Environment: real
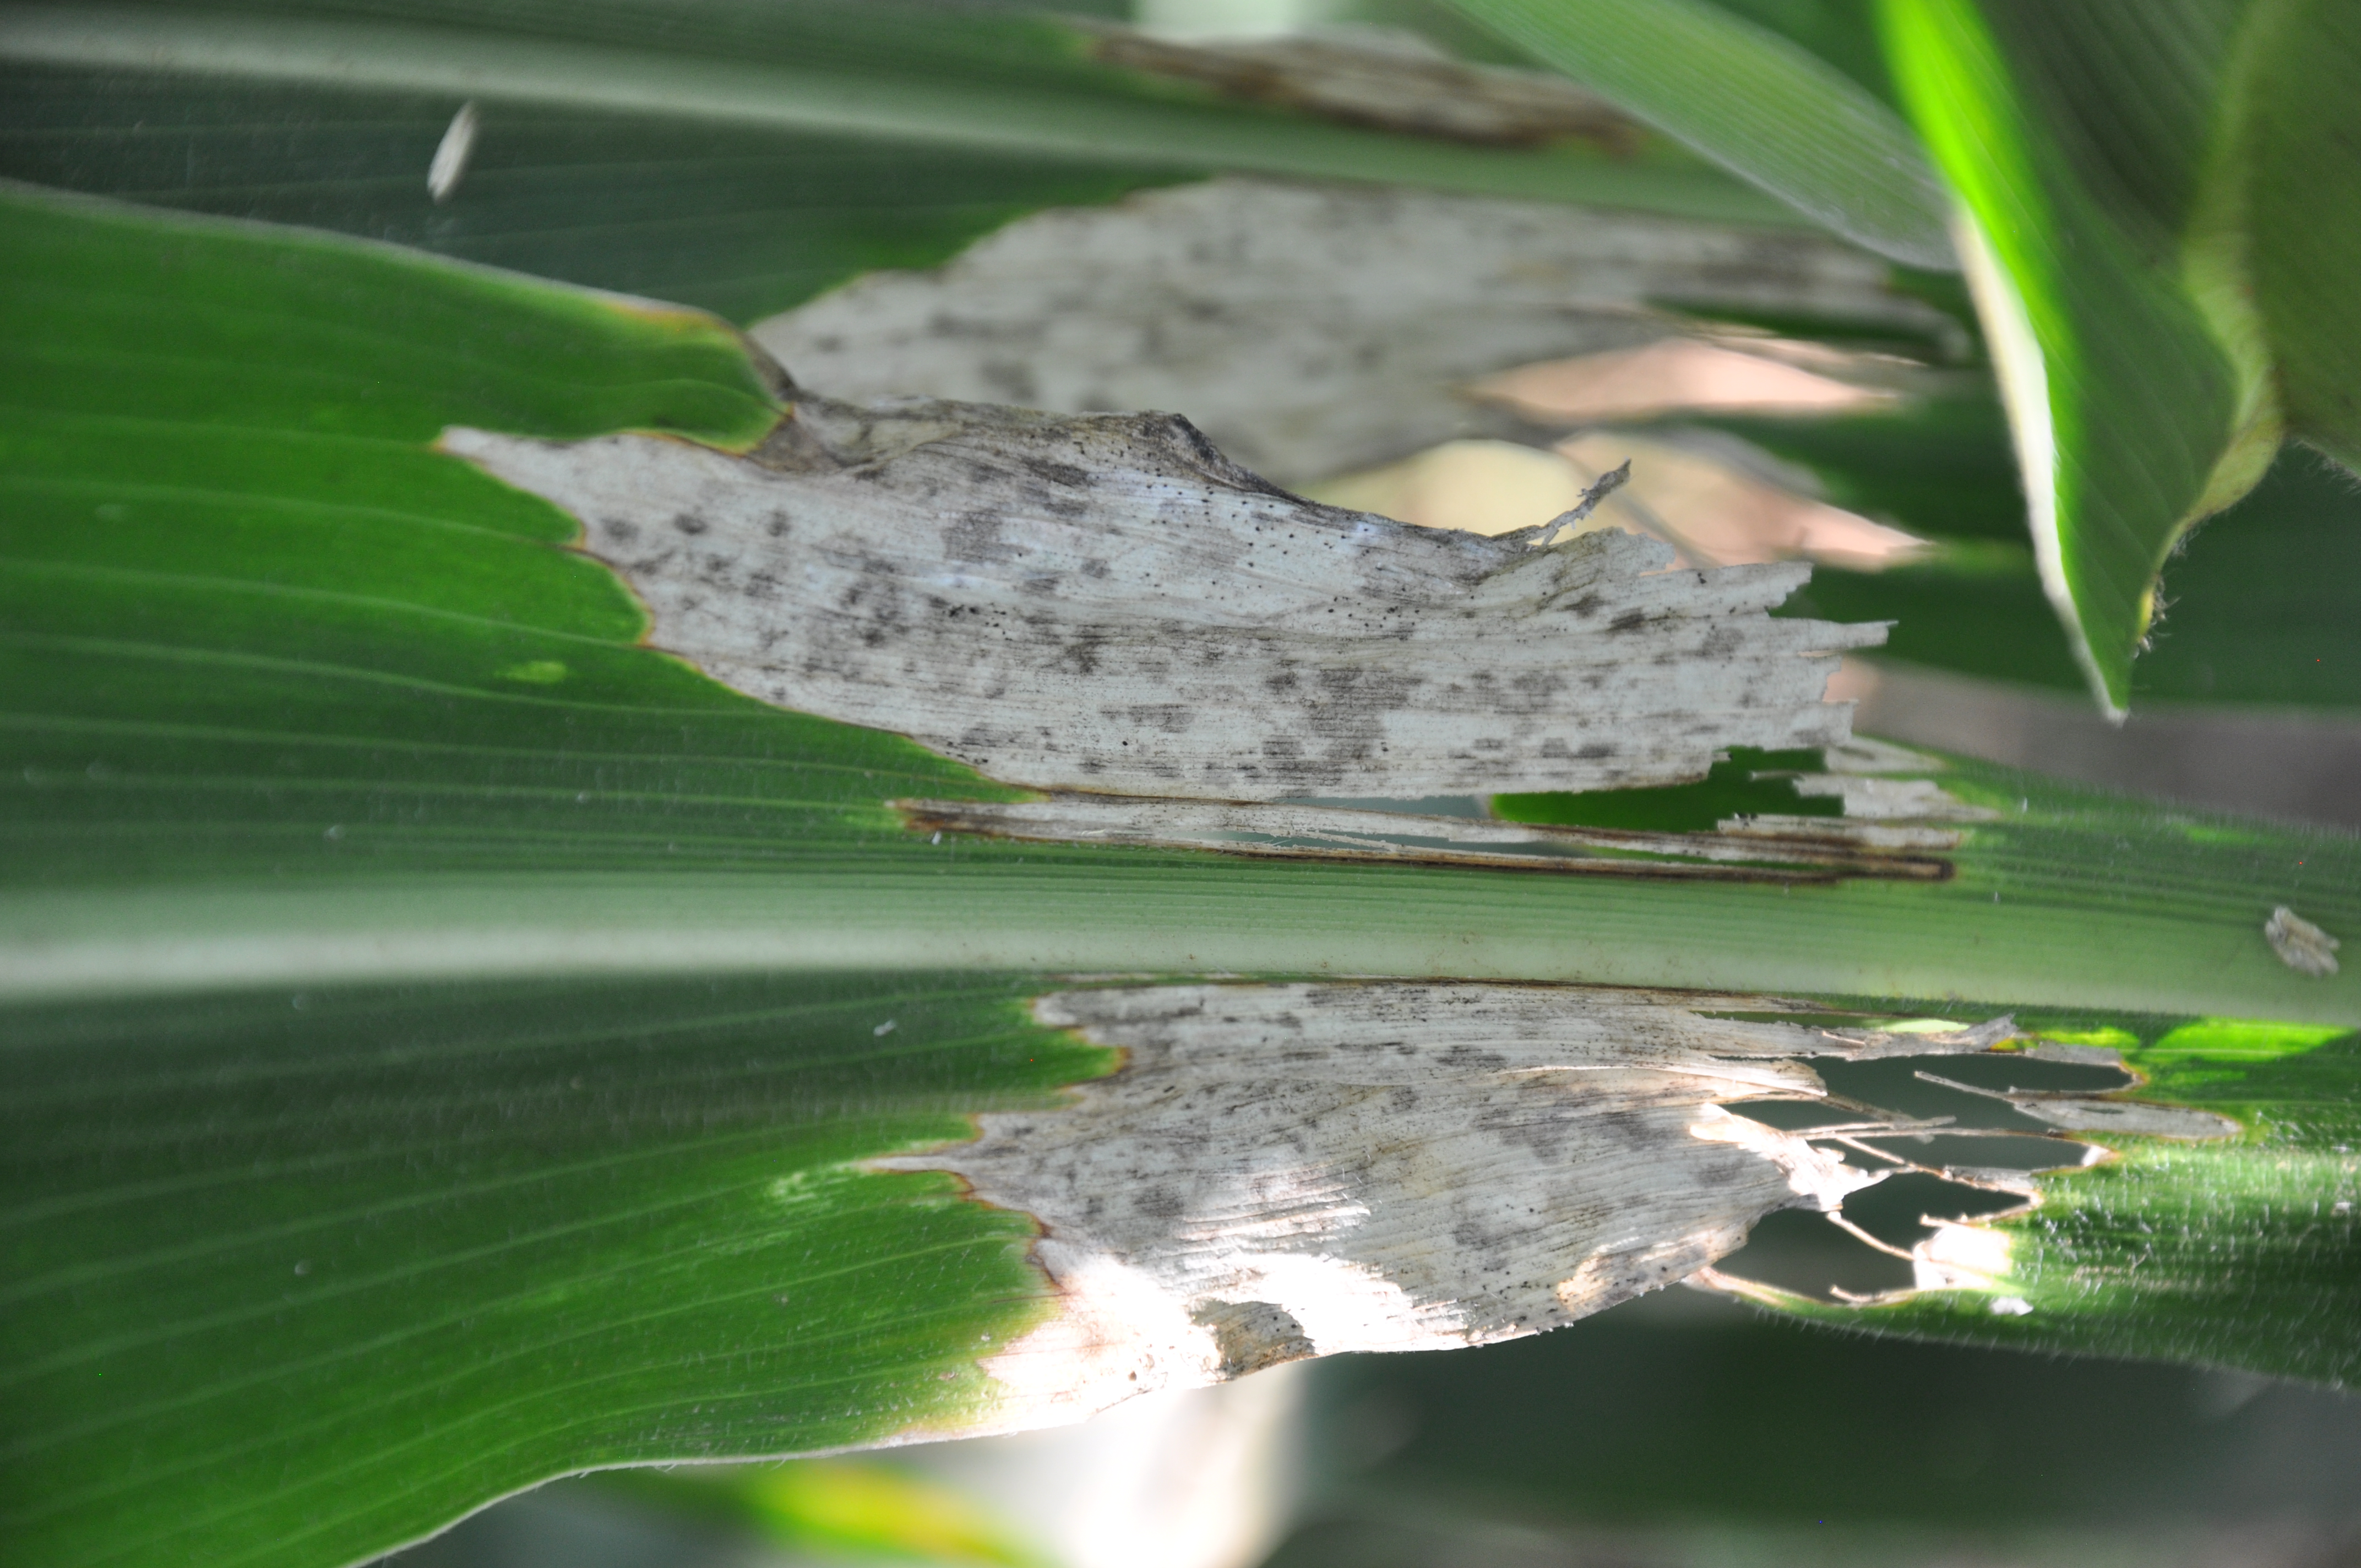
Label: northern_corn_leaf_blight